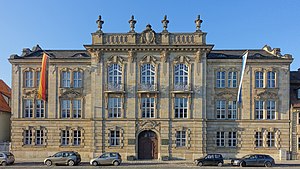
Oberfranken / Inddeling
Regeringsbygningen for Oberfranken i Bayreuth
Oberfranken er både et Bezirk og et Regierungsbezirk i den tyske delstat Bayern.